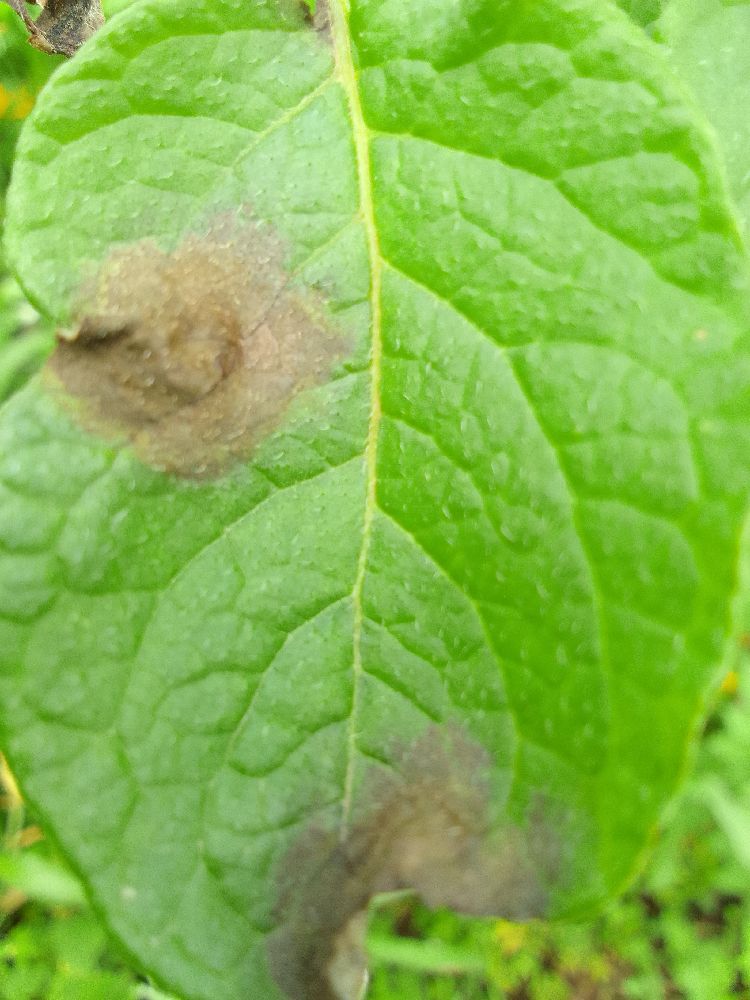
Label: Late blight